Butley Priory

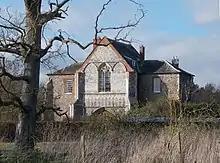
The Gatehouse from the south-east

The exterior decorative work covers the whole of the north and south gabled frontages and the faces of the north towers, in a dramatic scheme integral to the proportions of the building. The upper chamber over the main entrance has on both fronts a single tall arched window of pierced stone tracery: a central mullion branches to form two equal cusped ogee arches supporting a circular member in the head of the main window arch, intersected by a sigmoid curve in the north side and by a triskele device in the southern window. Externally this appears (on both fronts) as the central window in an arcade of three equal arches filling the breadth of the wall. The outer arches are executed in blind flushwork tracery: those of the north front both have a fourfold division of the upper circle, but with opposing or mirrored rotation. On the south front the flushwork tracery represents windows with paired mullions branching into a lattice of cusped quatrefoils above. The tracery is reserved in freestone and infilled with carpets of neatly squared flints which shimmer in sunlight. Beneath this the south front has a shallow flushwork frieze of cusped arches or canopies with crocketed pinnacles, and in the gable above is the imitation of a rose window of wheel type.